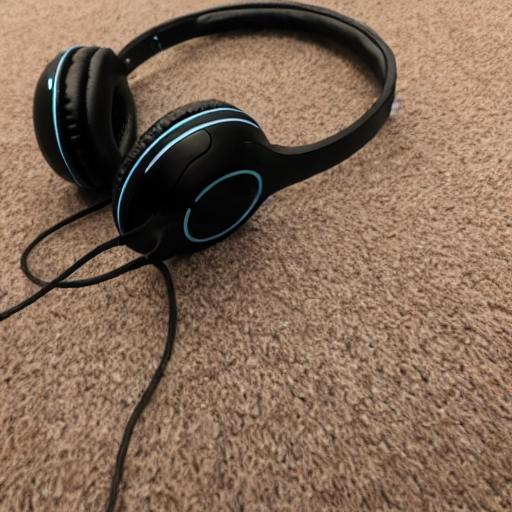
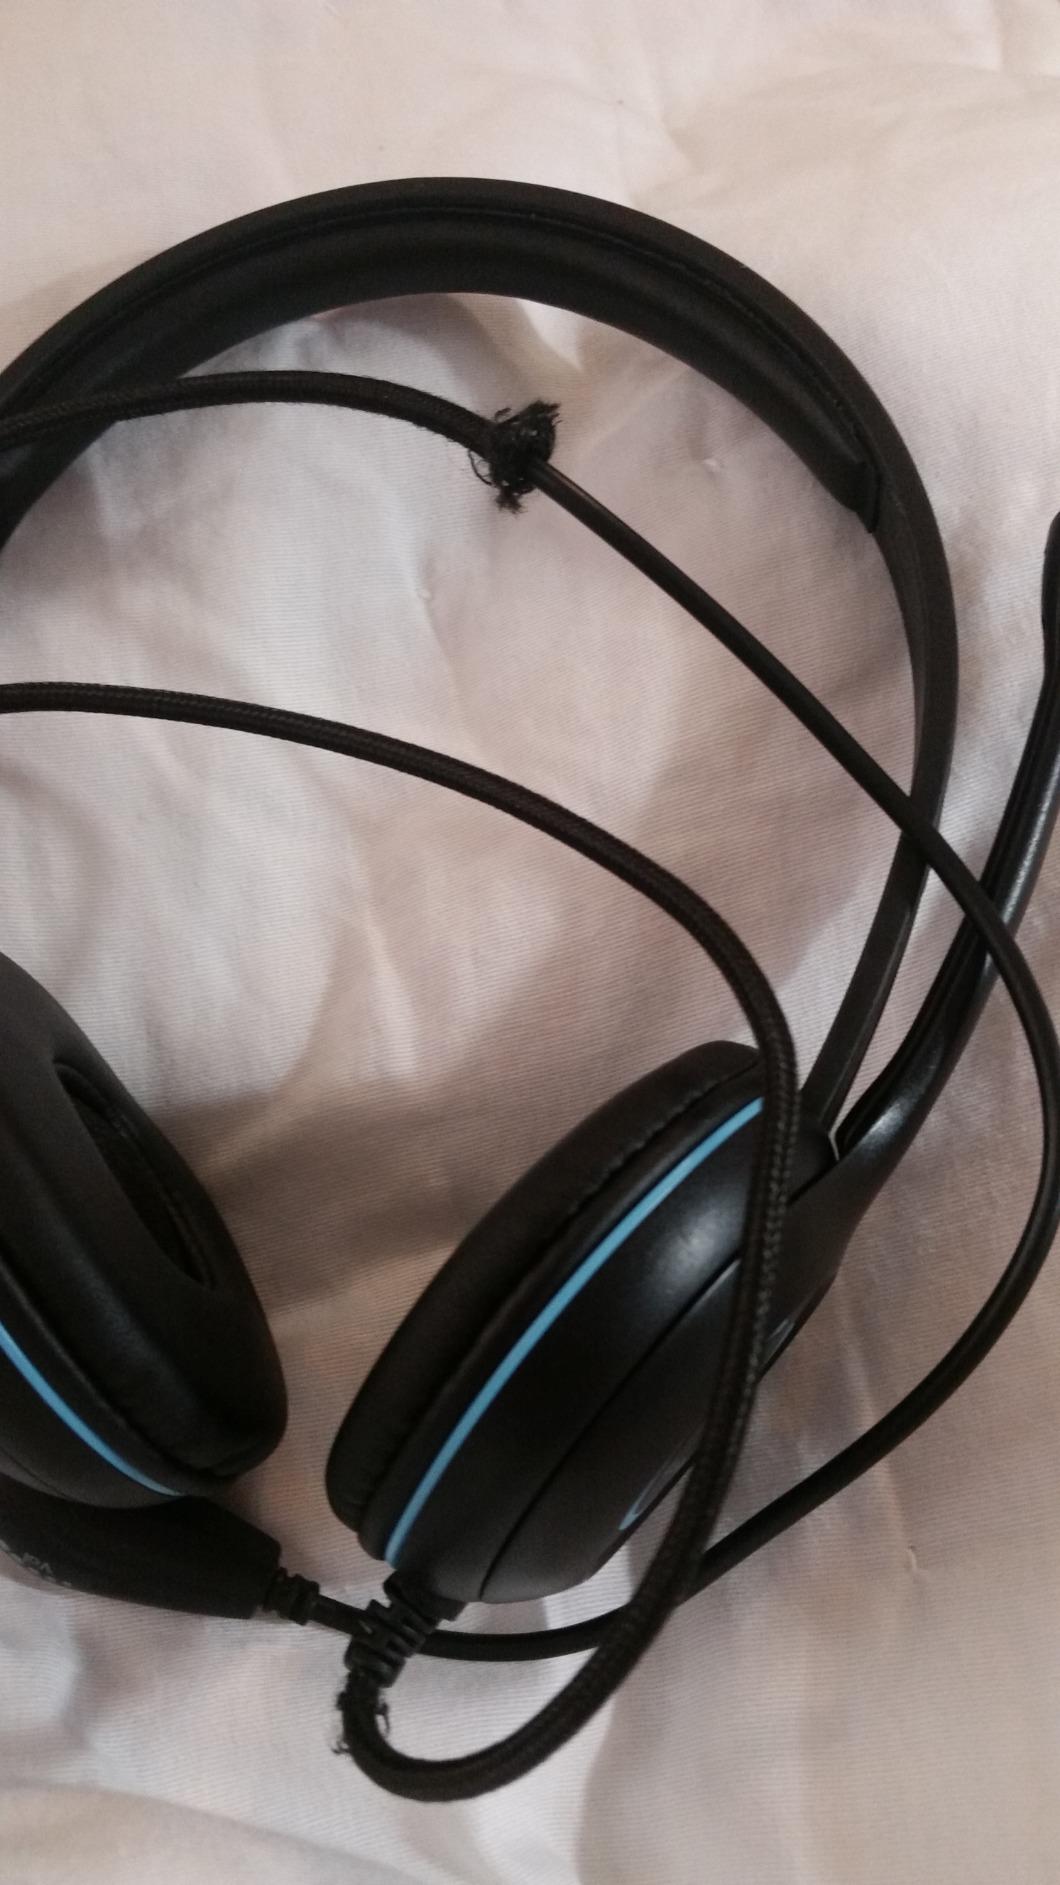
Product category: headphones
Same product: no